Baltiysk

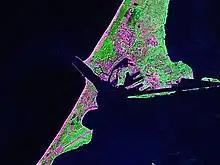
Landsat satellite photo taken circa 2000

During World War II, a "Sammellager" prisoner-of-war camp was located in the town in October and November 1939, following the German invasion of Poland.